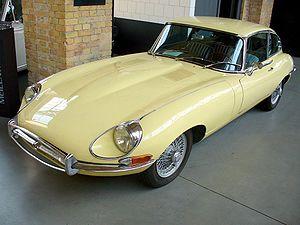
La Jaguar Type E est une voiture de sport construite par le constructeur automobile britannique Jaguar dans les années 1960 et 1970. Présentée au Salon international de l'automobile de Genève de 1961, elle succède à la série des XK. La production s’étend de 1961 à 1975 et se décline en trois modèles, trois séries et deux éditions limitées.